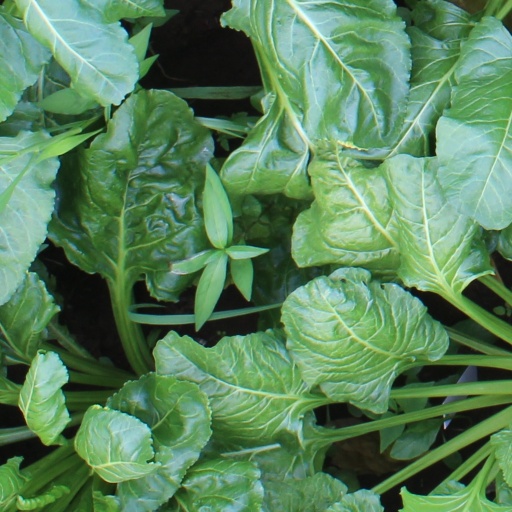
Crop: sugar beet